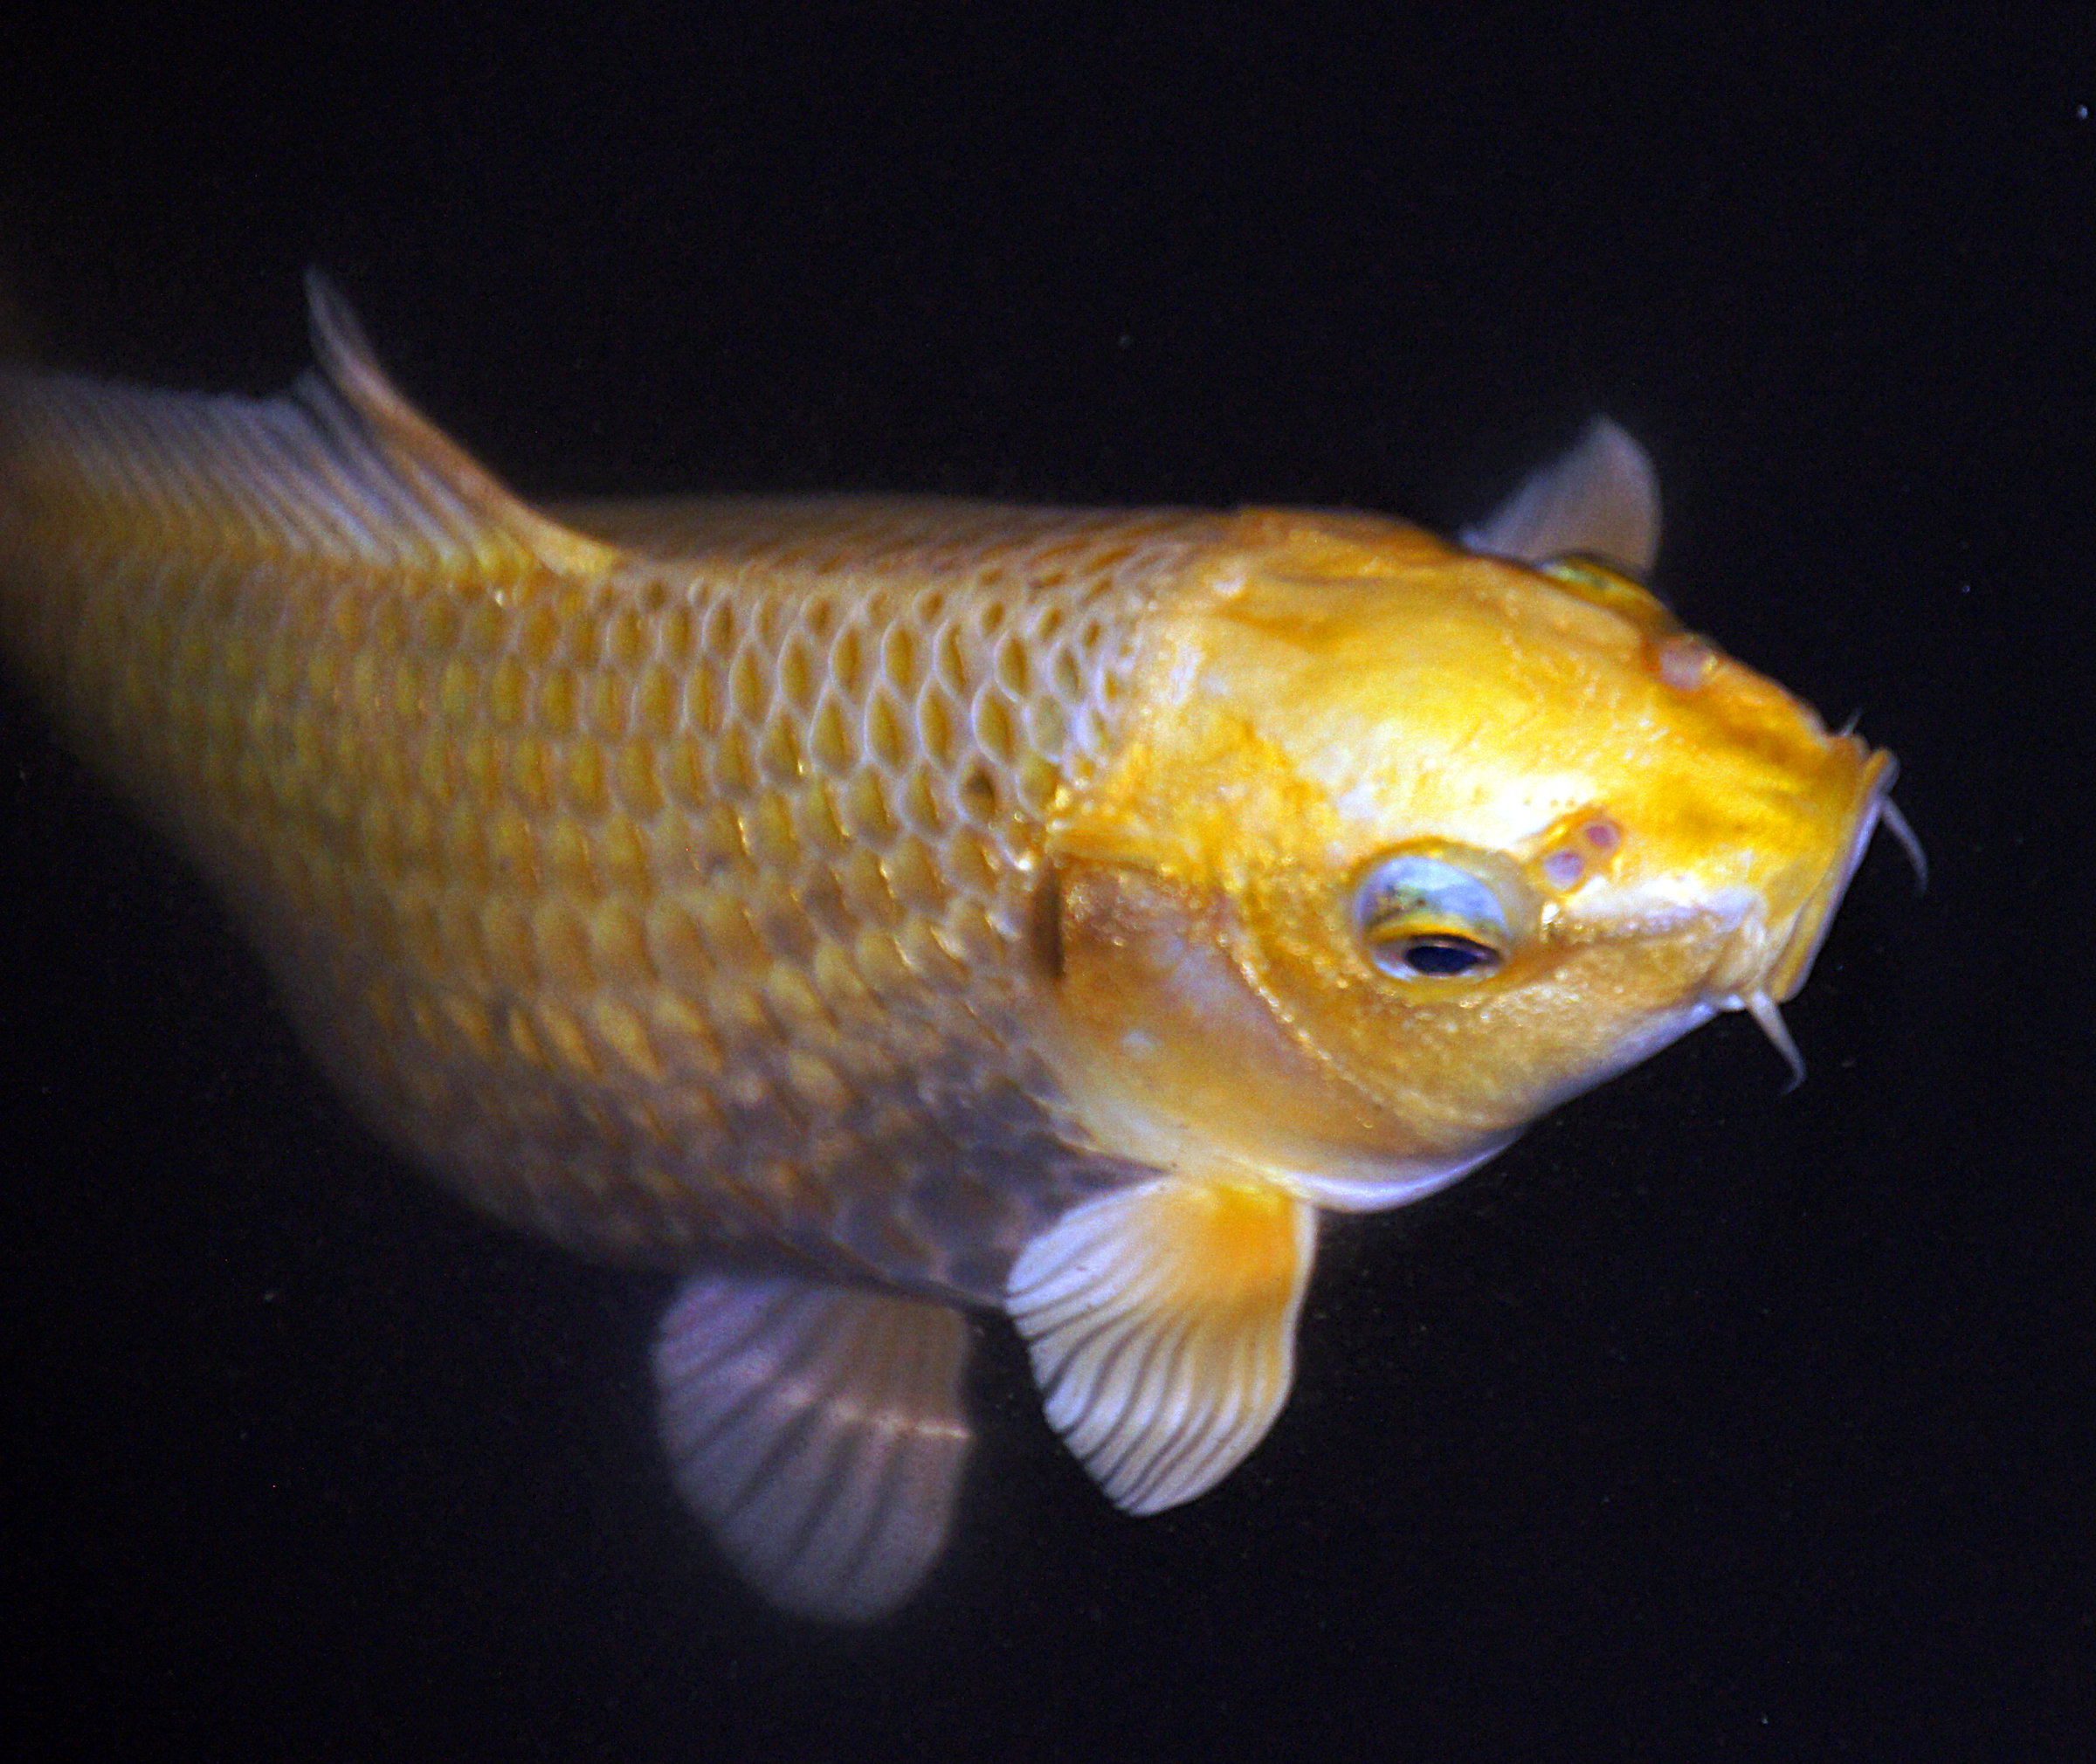
orange, biology, yellow, fish, fauna, vertebrate, koicarp, goldfish, koi, carp, sonydslra580, tamron18270, cyprinuscarpio, fishswiming, marine biology